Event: Nepal Earthquake
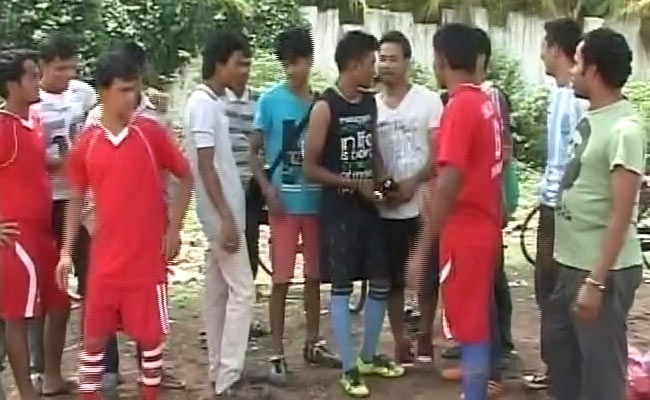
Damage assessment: no_damage